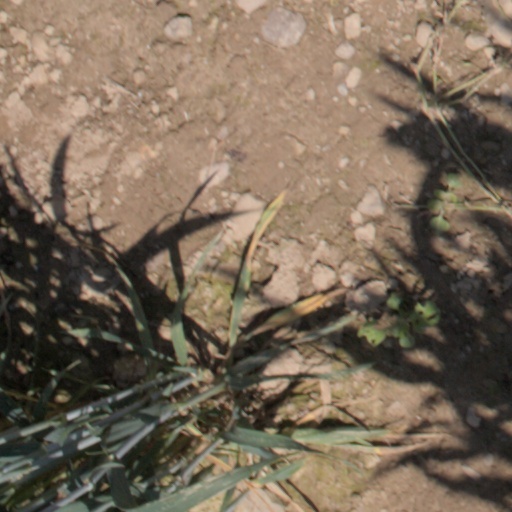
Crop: wheat